Millennium Times Square New York

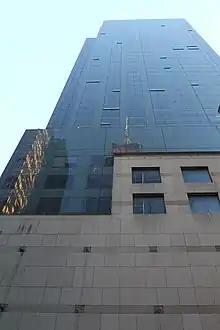
Seen from the street

According to the DCP, the hotel has of gross floor area. The original hotel building was also designed with of office space. The original hotel was designed with a superstructure made of concrete. The hotel has 750 rooms across its two towers: 625 in the original hotel and 125 in the Premier annex.